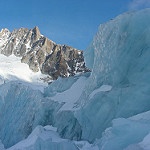
Scene: Outdoor